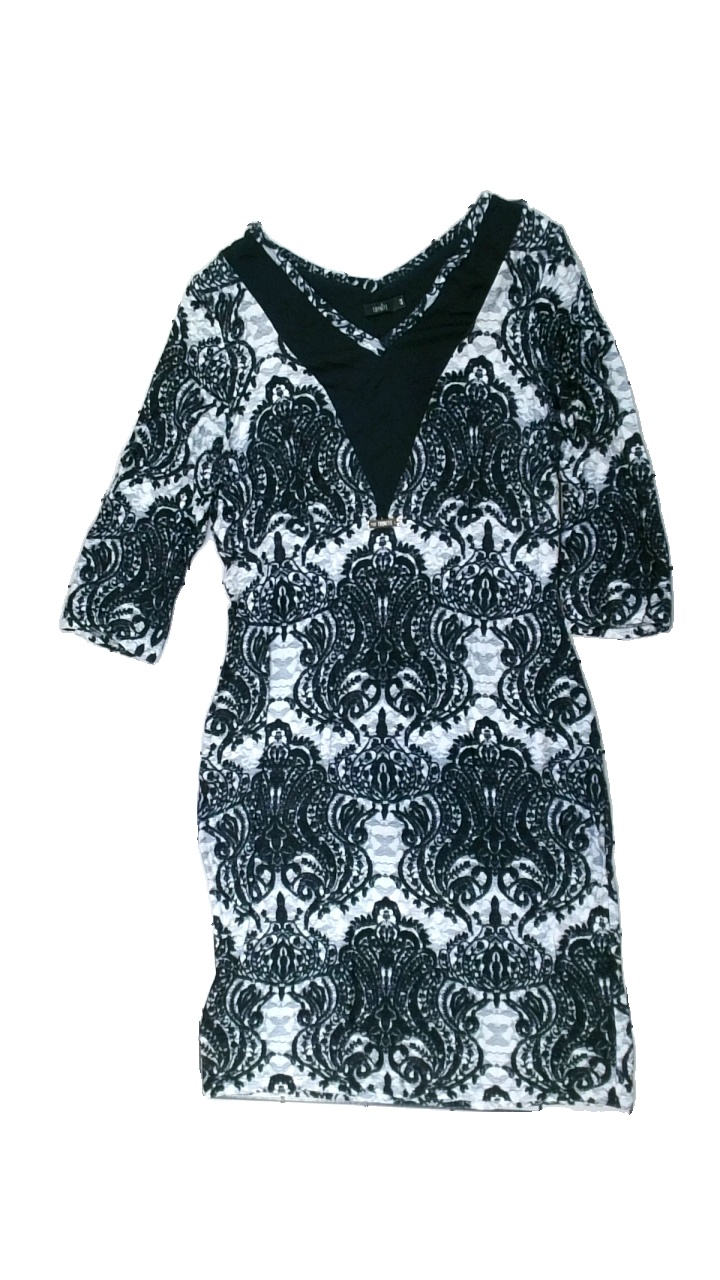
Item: Dress (Ladies)
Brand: Trynite
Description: blommig klänning
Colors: Black, Grey
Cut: Regular
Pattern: Floral print
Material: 100% viscose
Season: All
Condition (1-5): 5
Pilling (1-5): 5
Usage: Reuse
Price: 50-100